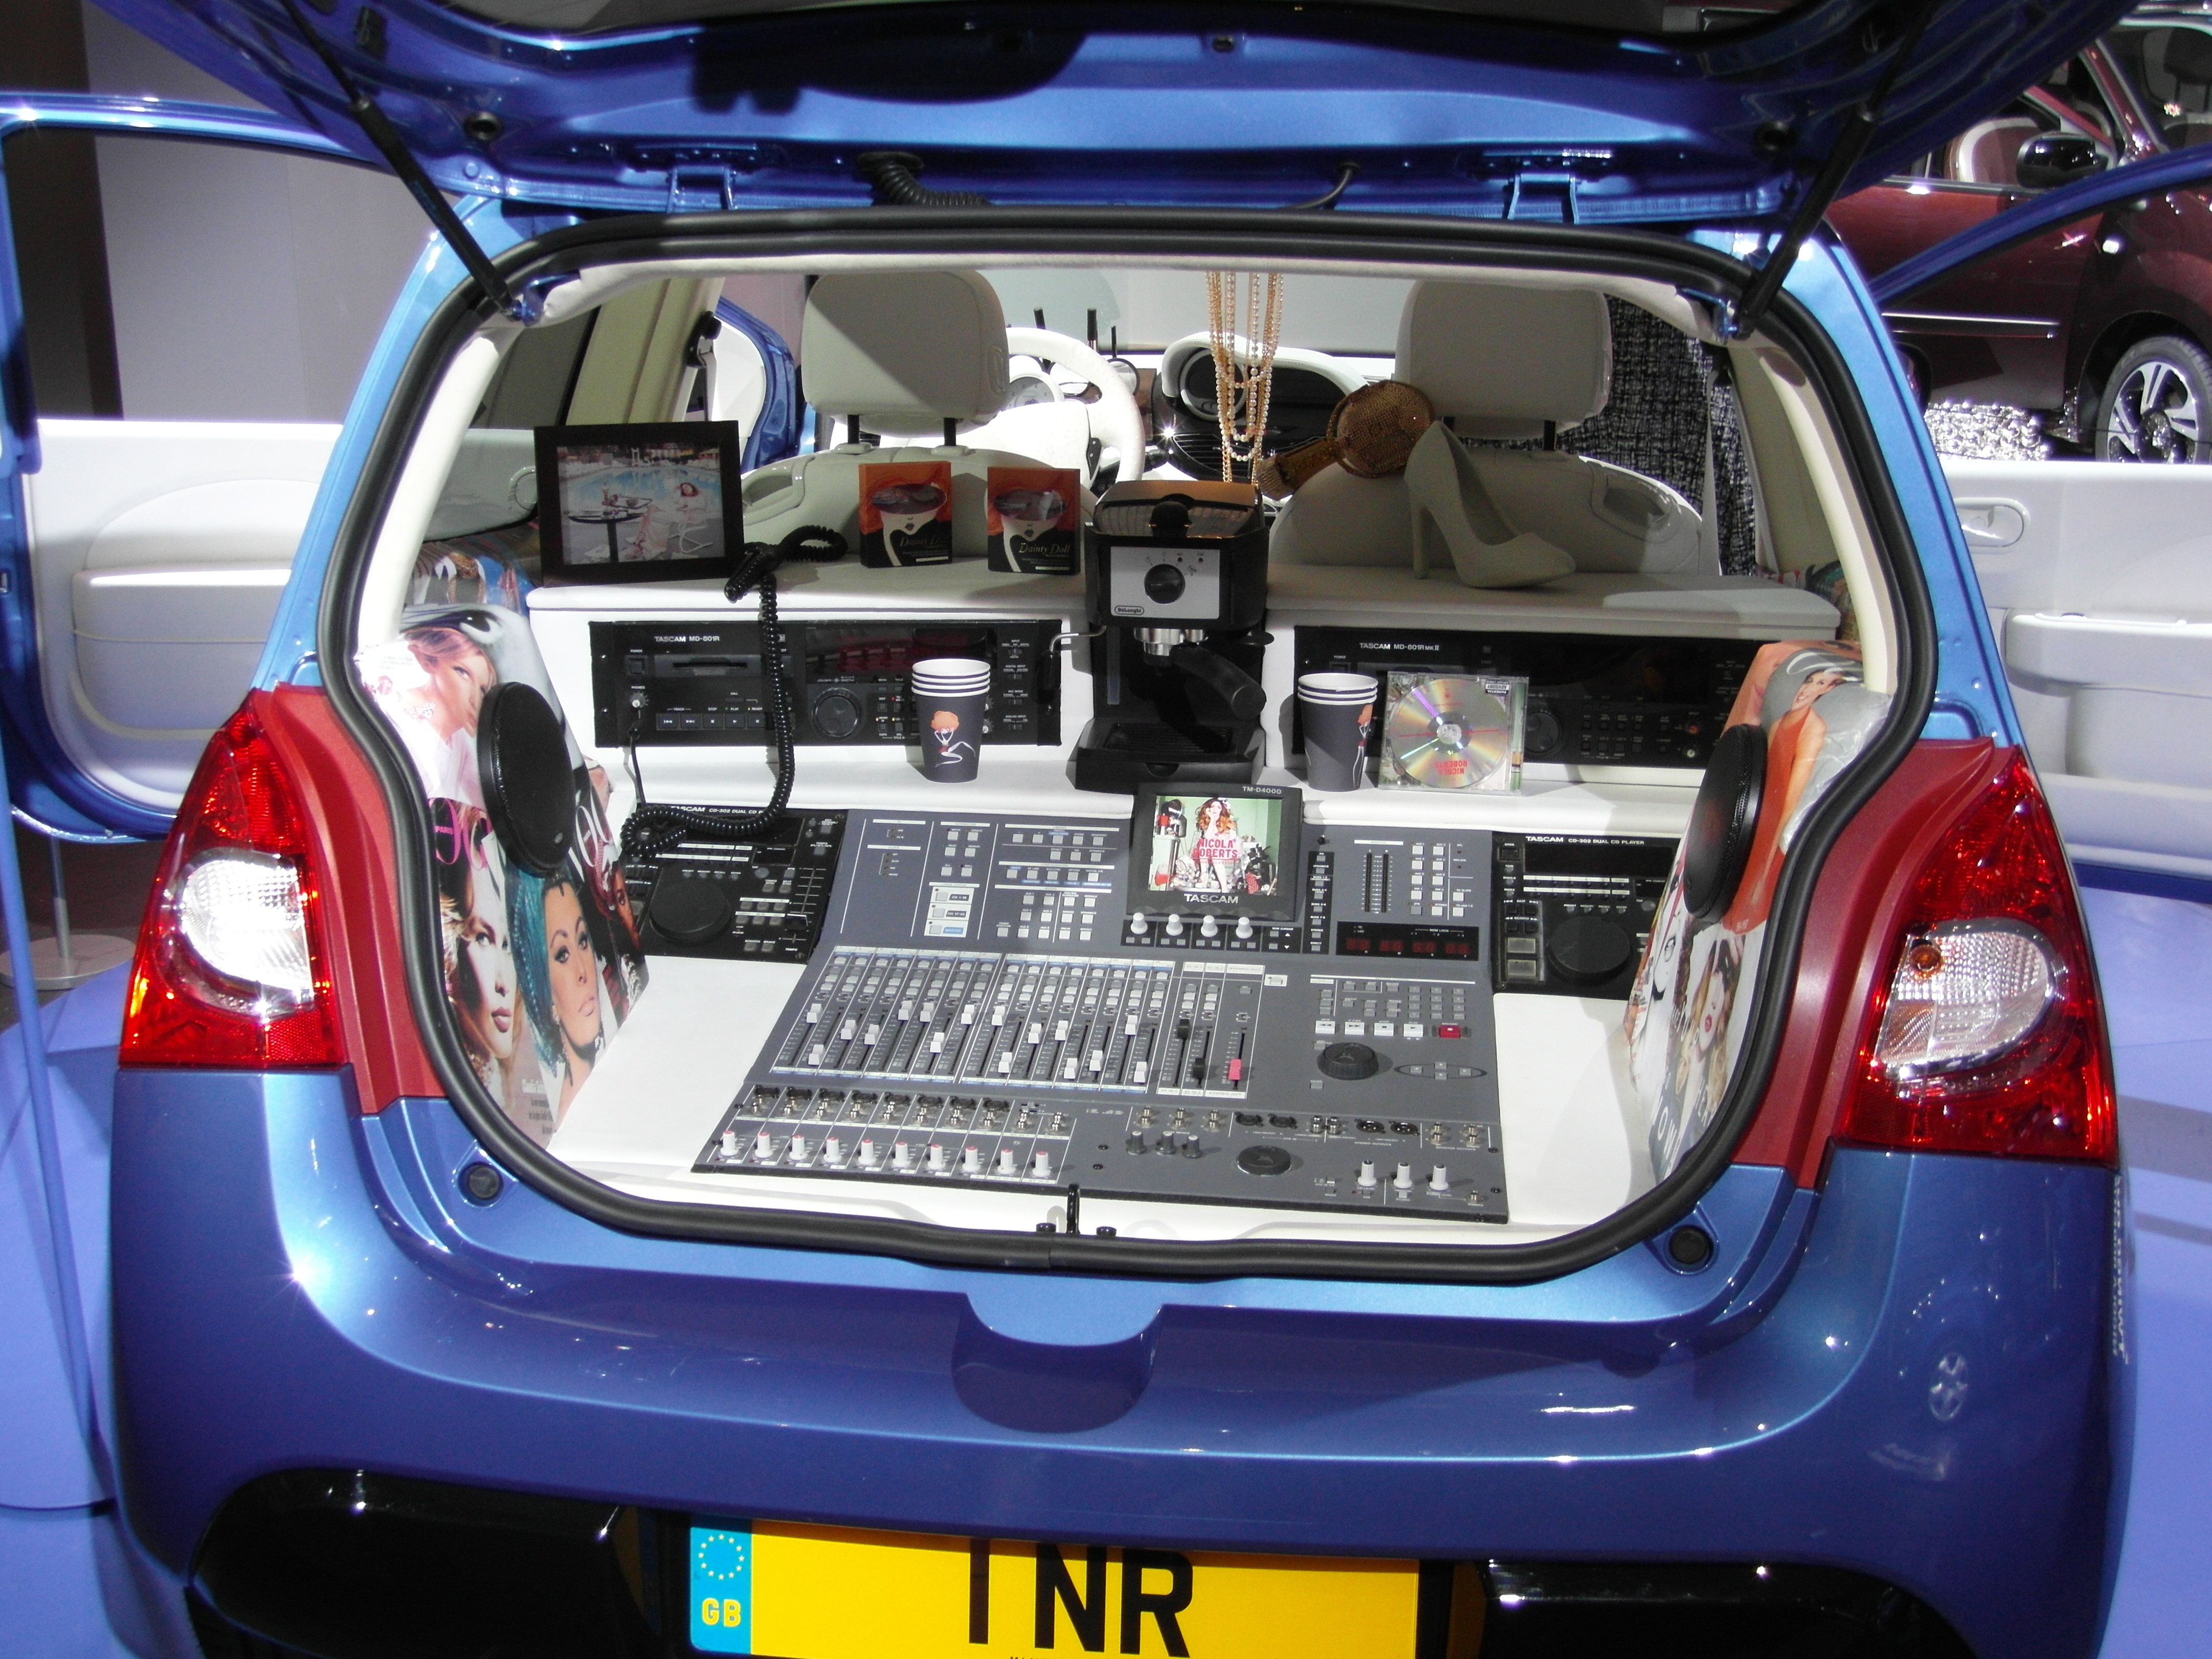
car, vehicle, machine, bumper, dream, exhibition, city car, acoustics, auto show, sport utility vehicle, land vehicle, automobile make, automotive exterior, compact car, family car